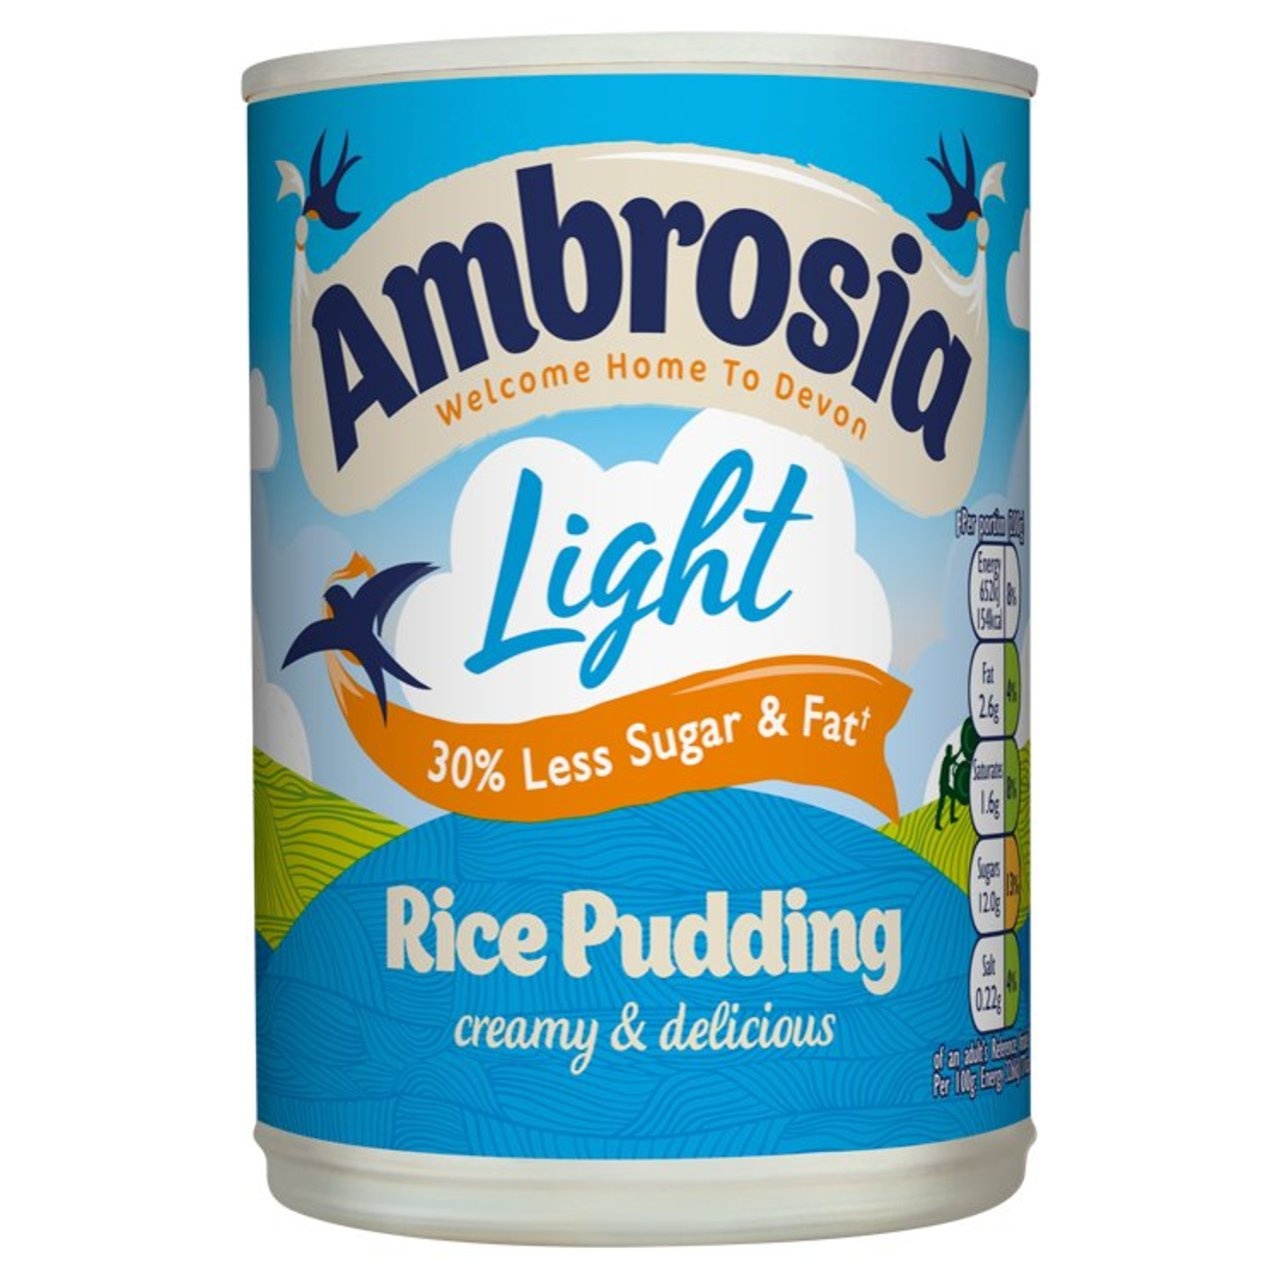
Ρυζόγαλο Ambrosia Devon Light Rice Pudding 400g
Αν ψάχνετε για το τέλειο επιδόρπιο, ψάξτε για μια κονσέρβα με το ελαφρύ, κρεμώδες ρυζόγαλο Ambrosia ως κέρασμα για μετά το δείπνο! Κατασκευασμένο στο Devon Creamery, αυτό το ρυζόγαλο με χαμηλά λιπαρά έχει 30% λιγότερη ζάχαρη και λίπος από το τυπικό ρυζόγαλο Ambrosia, αλλά ακόμα με όλη τη γεύση. Το ελαφρύ ρυζόγαλο Ambrosia είναι πηγή ασβεστίου, δεν έχει συντηρητικά ή πρόσθετα χρώματα, είναι φτιαγμένο με 100% φυσικές γεύσεις και έχει λιγότερο από 2% λιπαρά. Πασπαλίστε με λίγη κανέλα ή προσθέστε μια μαρμελάδα για μια τελευταία πινελιά και απολαύστε το ζεστό ή κρύο ως επιδόρπιο ή νόστιμα κρεμώδες σνακ. Στην Ambrosia βάζουν όλη την αγάπη τους για να δημιουργήσουν νόστιμες πουτίγκες που θα ικανοποιήσουν όλη την οικογένεια και που θα φέρουν μια γεύση από το Devon στο σπίτι σας. Η συσκευασία είναι για 2 μερίδες. Κατάλληλο για χορτοφάγους. Κατασκευασμένο στο Ηνωμένο Βασίλειο. Συσκευασία: 400g.
Brand: Ambrosia
Category: Food, Beverages & Tobacco > Food Items > Snack Foods > Pudding & Gelatin Snacks